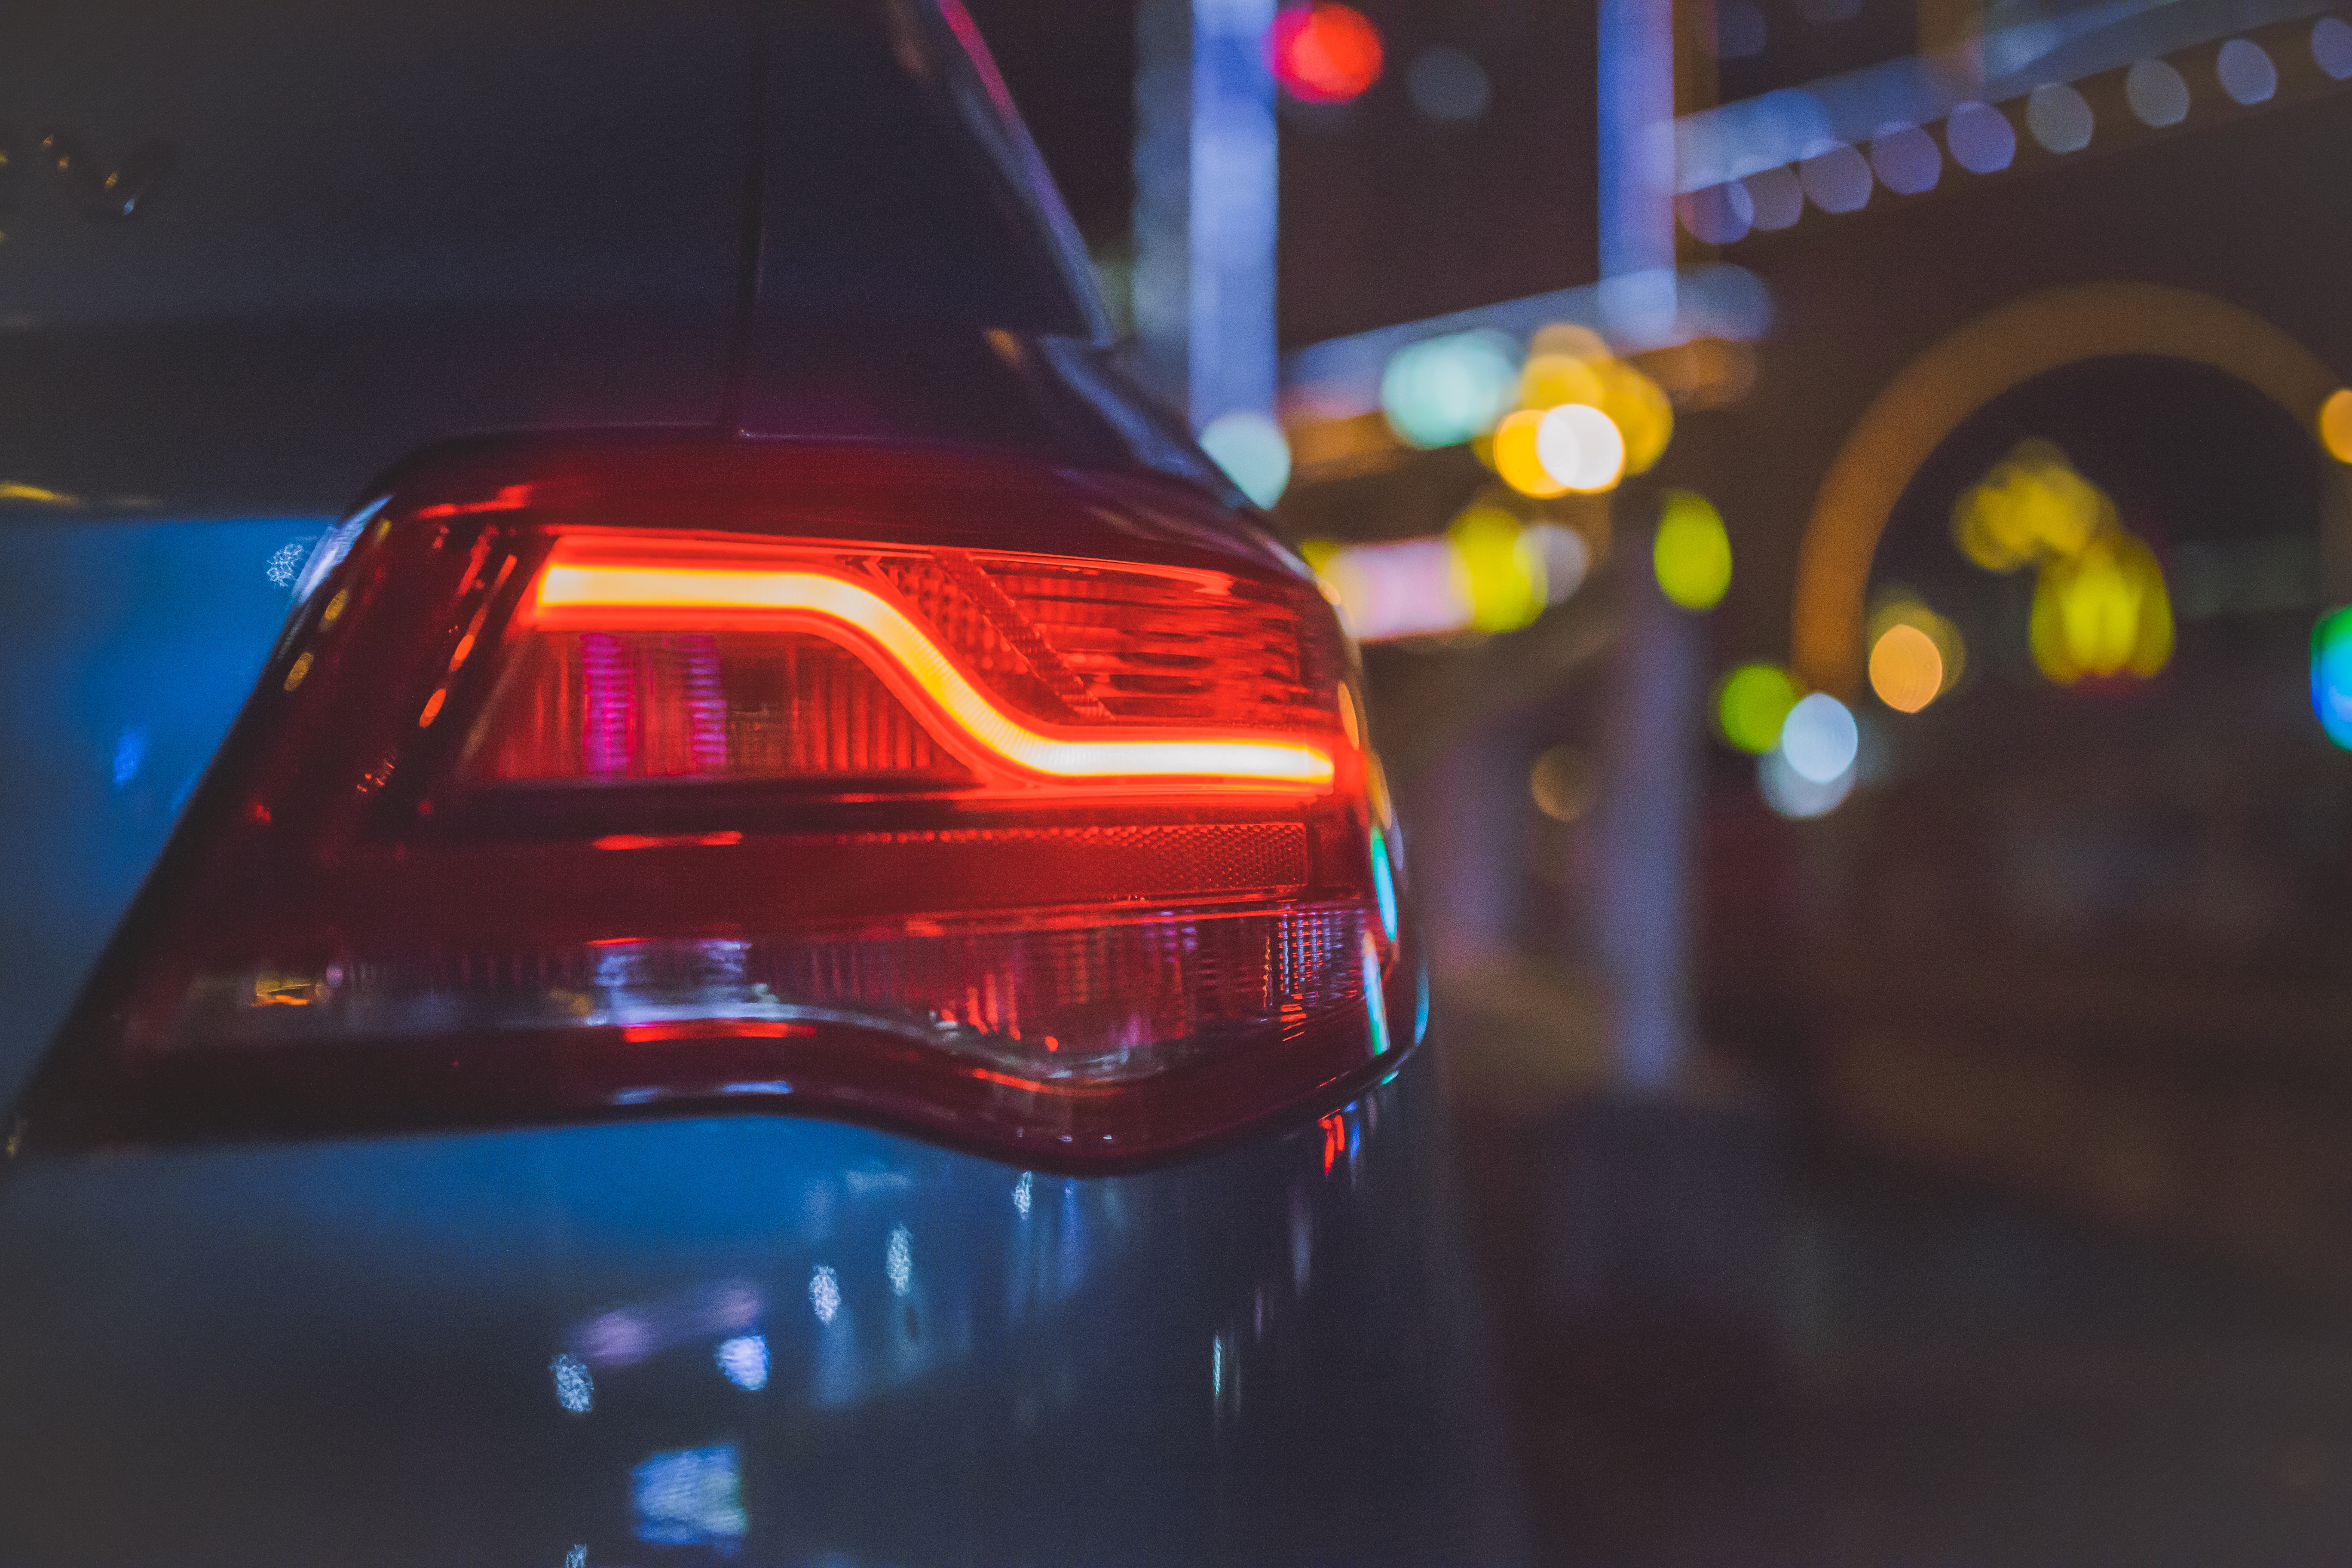
light, car, night, glass, city, red, vehicle, color, fuzzy, automobile make, luxury vehicle